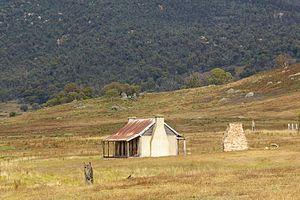
Les Alpes australiennes sont la partie méridionale de la cordillère australienne. Les Alpes traversent le Territoire de la capitale australienne, la Nouvelle Galles du sud et le Victoria, et comprennent seize parcs et réserves nationaux. Elles changent de nom en changeant d'État ; elles regroupent les Snowy Mountains en Nouvelle-Galles du Sud et la High Country dans l'État de Victoria et les monts Brindabella dans le Territoire de la capitale australienne. Qualifiées d'alpines par la présence de neige, ce sont surtout des collines ventrues avec, de temps en temps, quelques falaises.